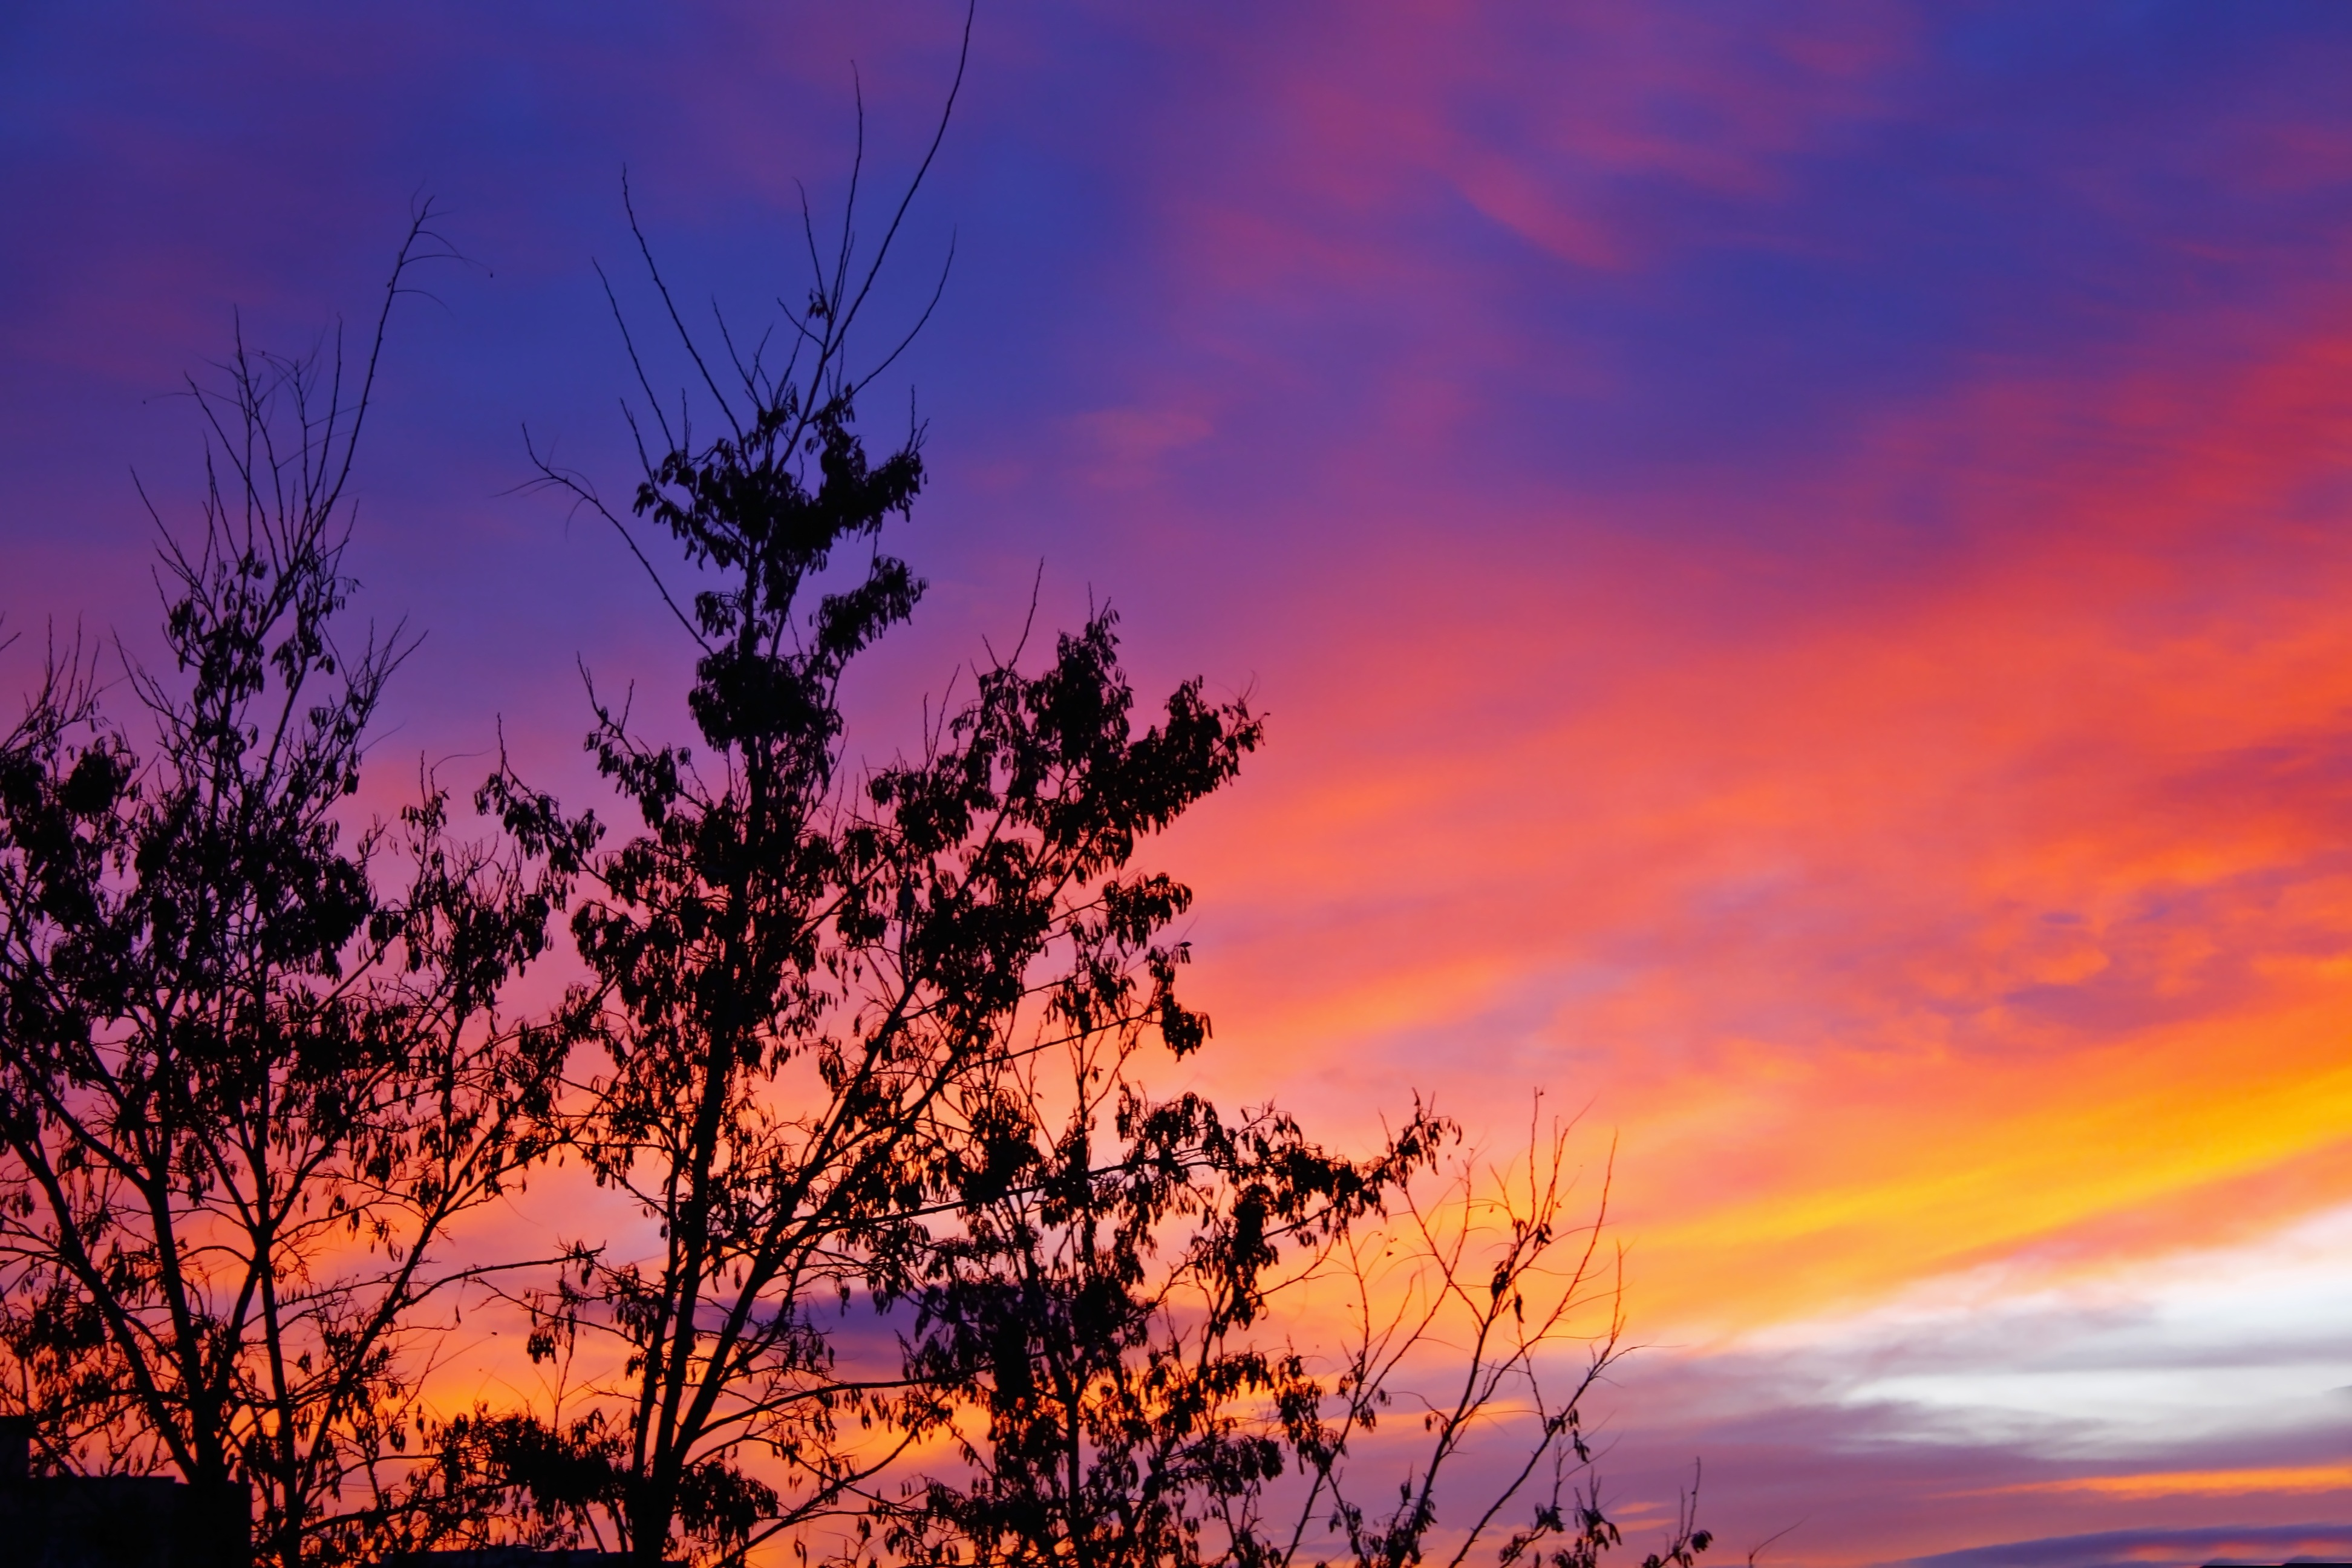
landscape, tree, forest, horizon, branch, cloud, sky, sunrise, sunset, prairie, morning, perspective, dawn, atmosphere, dusk, evening, orange, red, color, blue, black, savanna, background, afterglow, red sky at morning